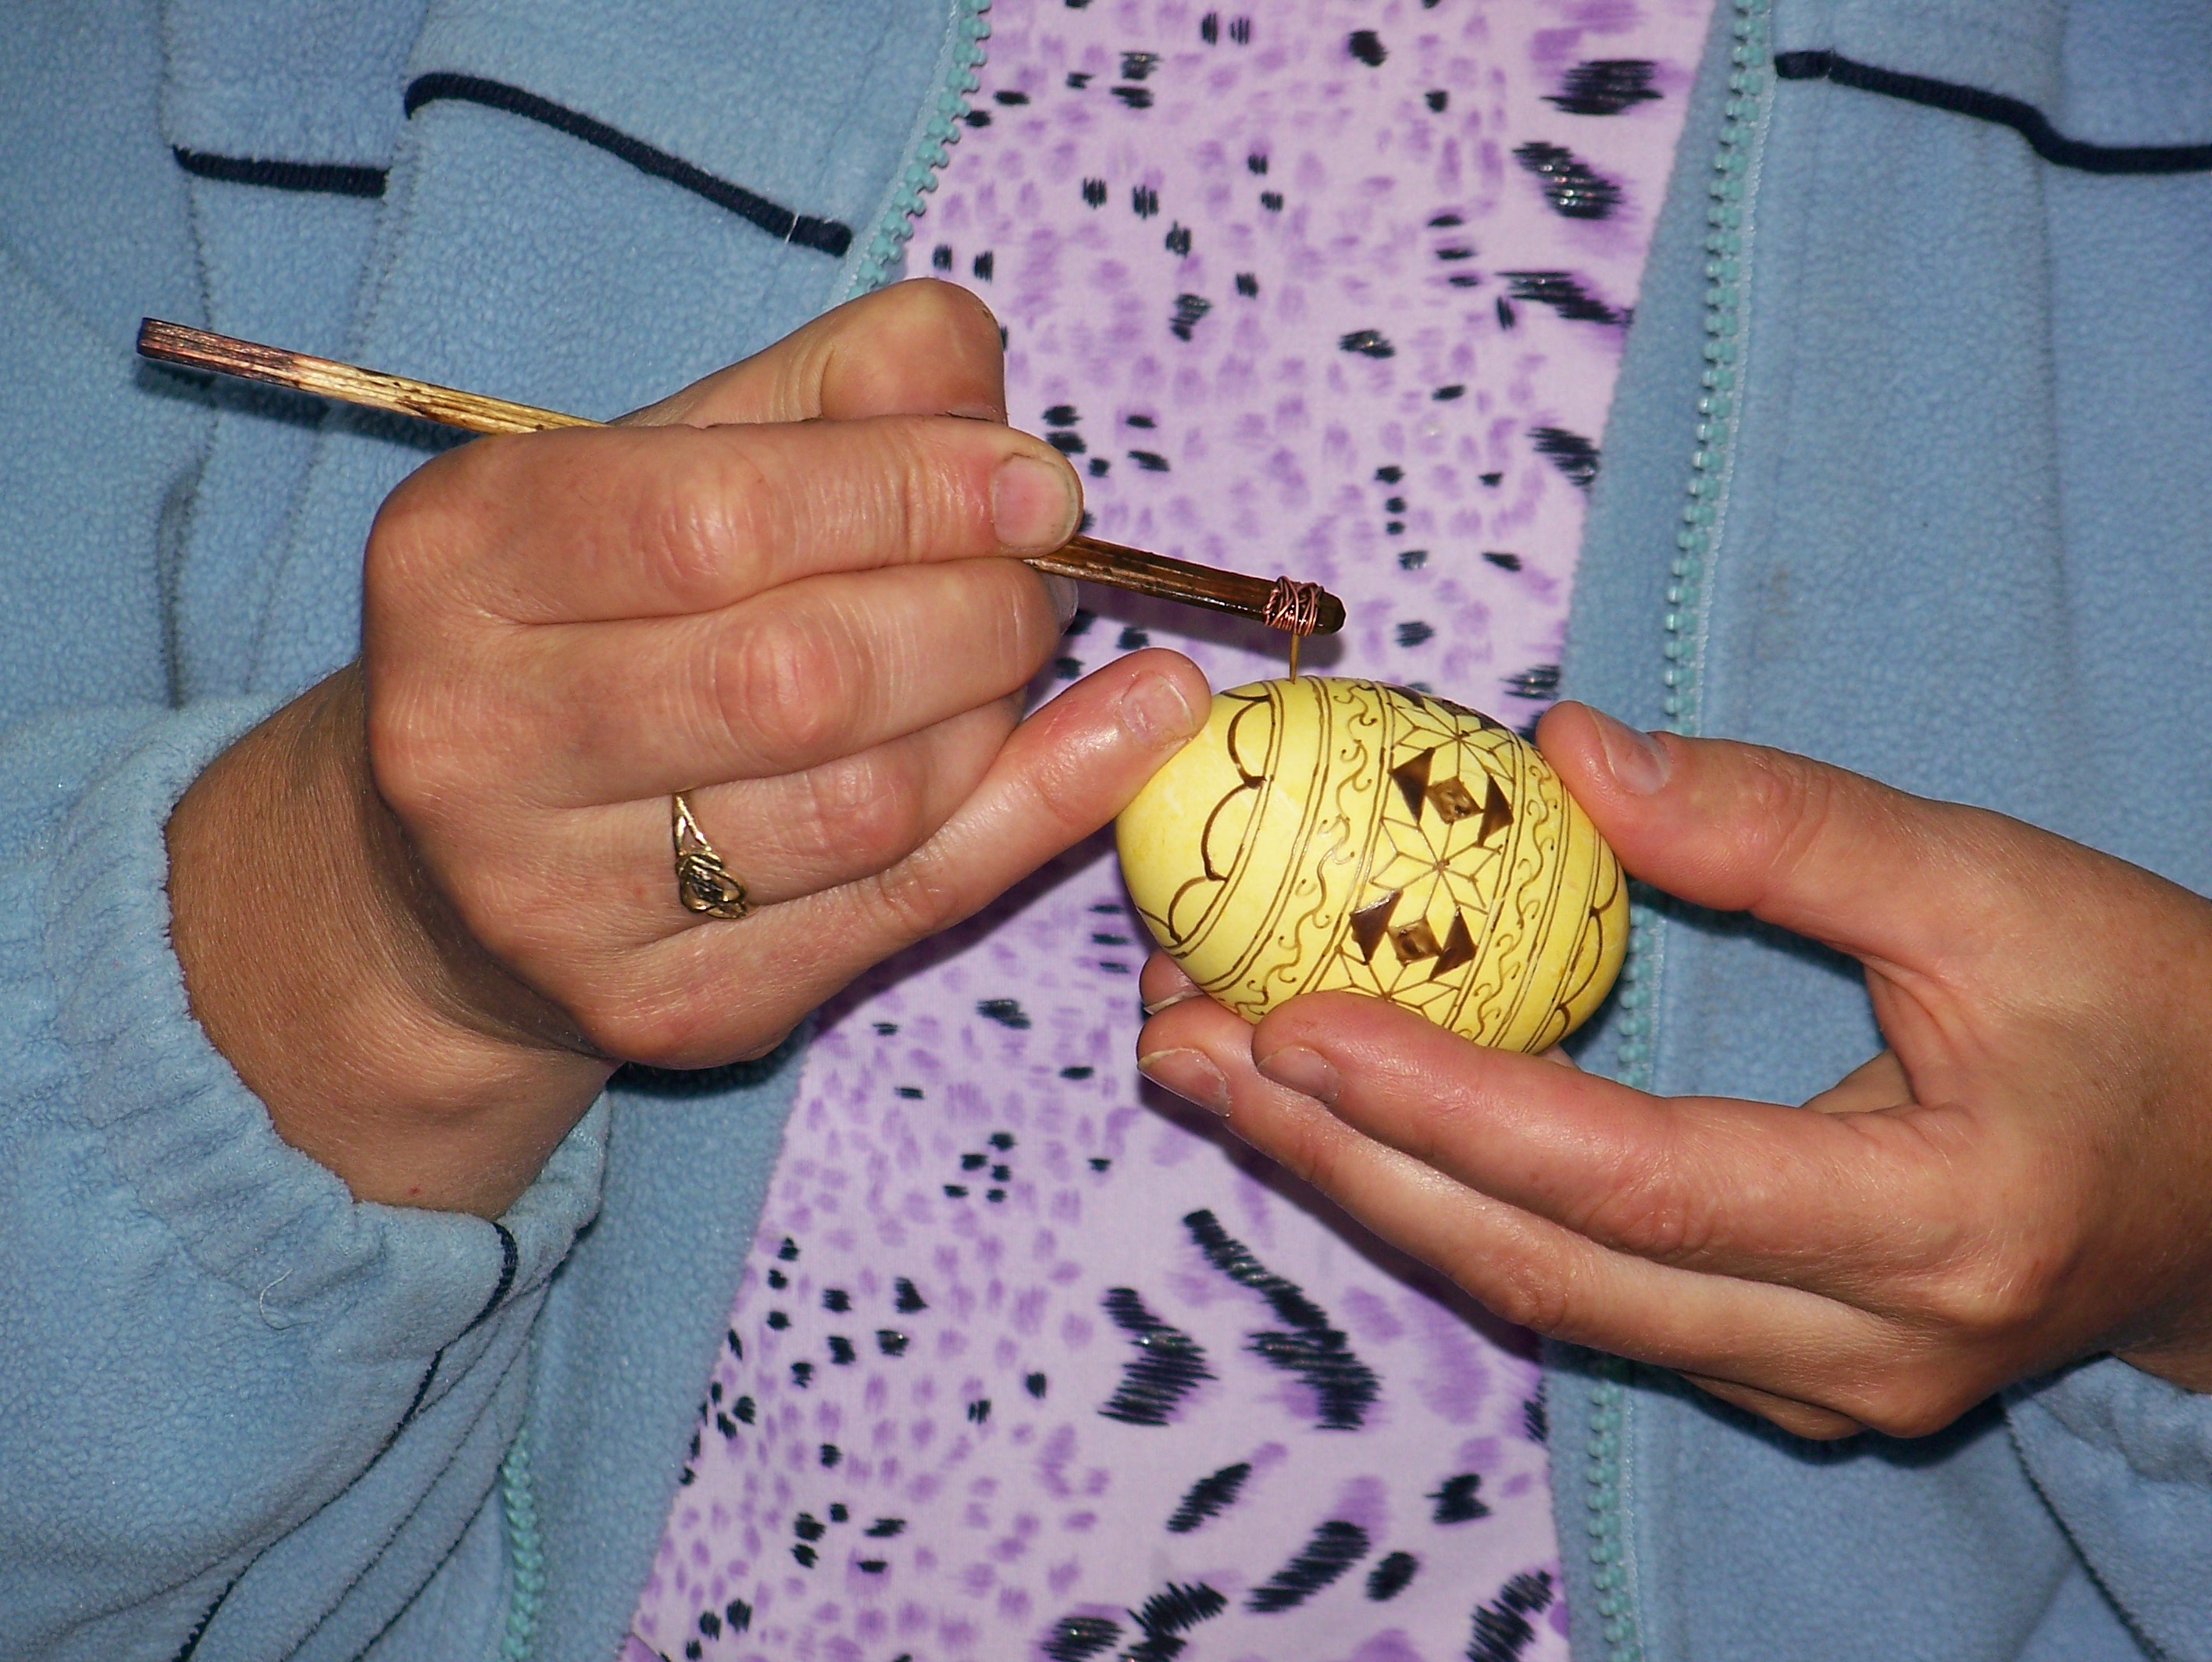
hand, pattern, finger, artist, human body, organ, romania, painted ufs